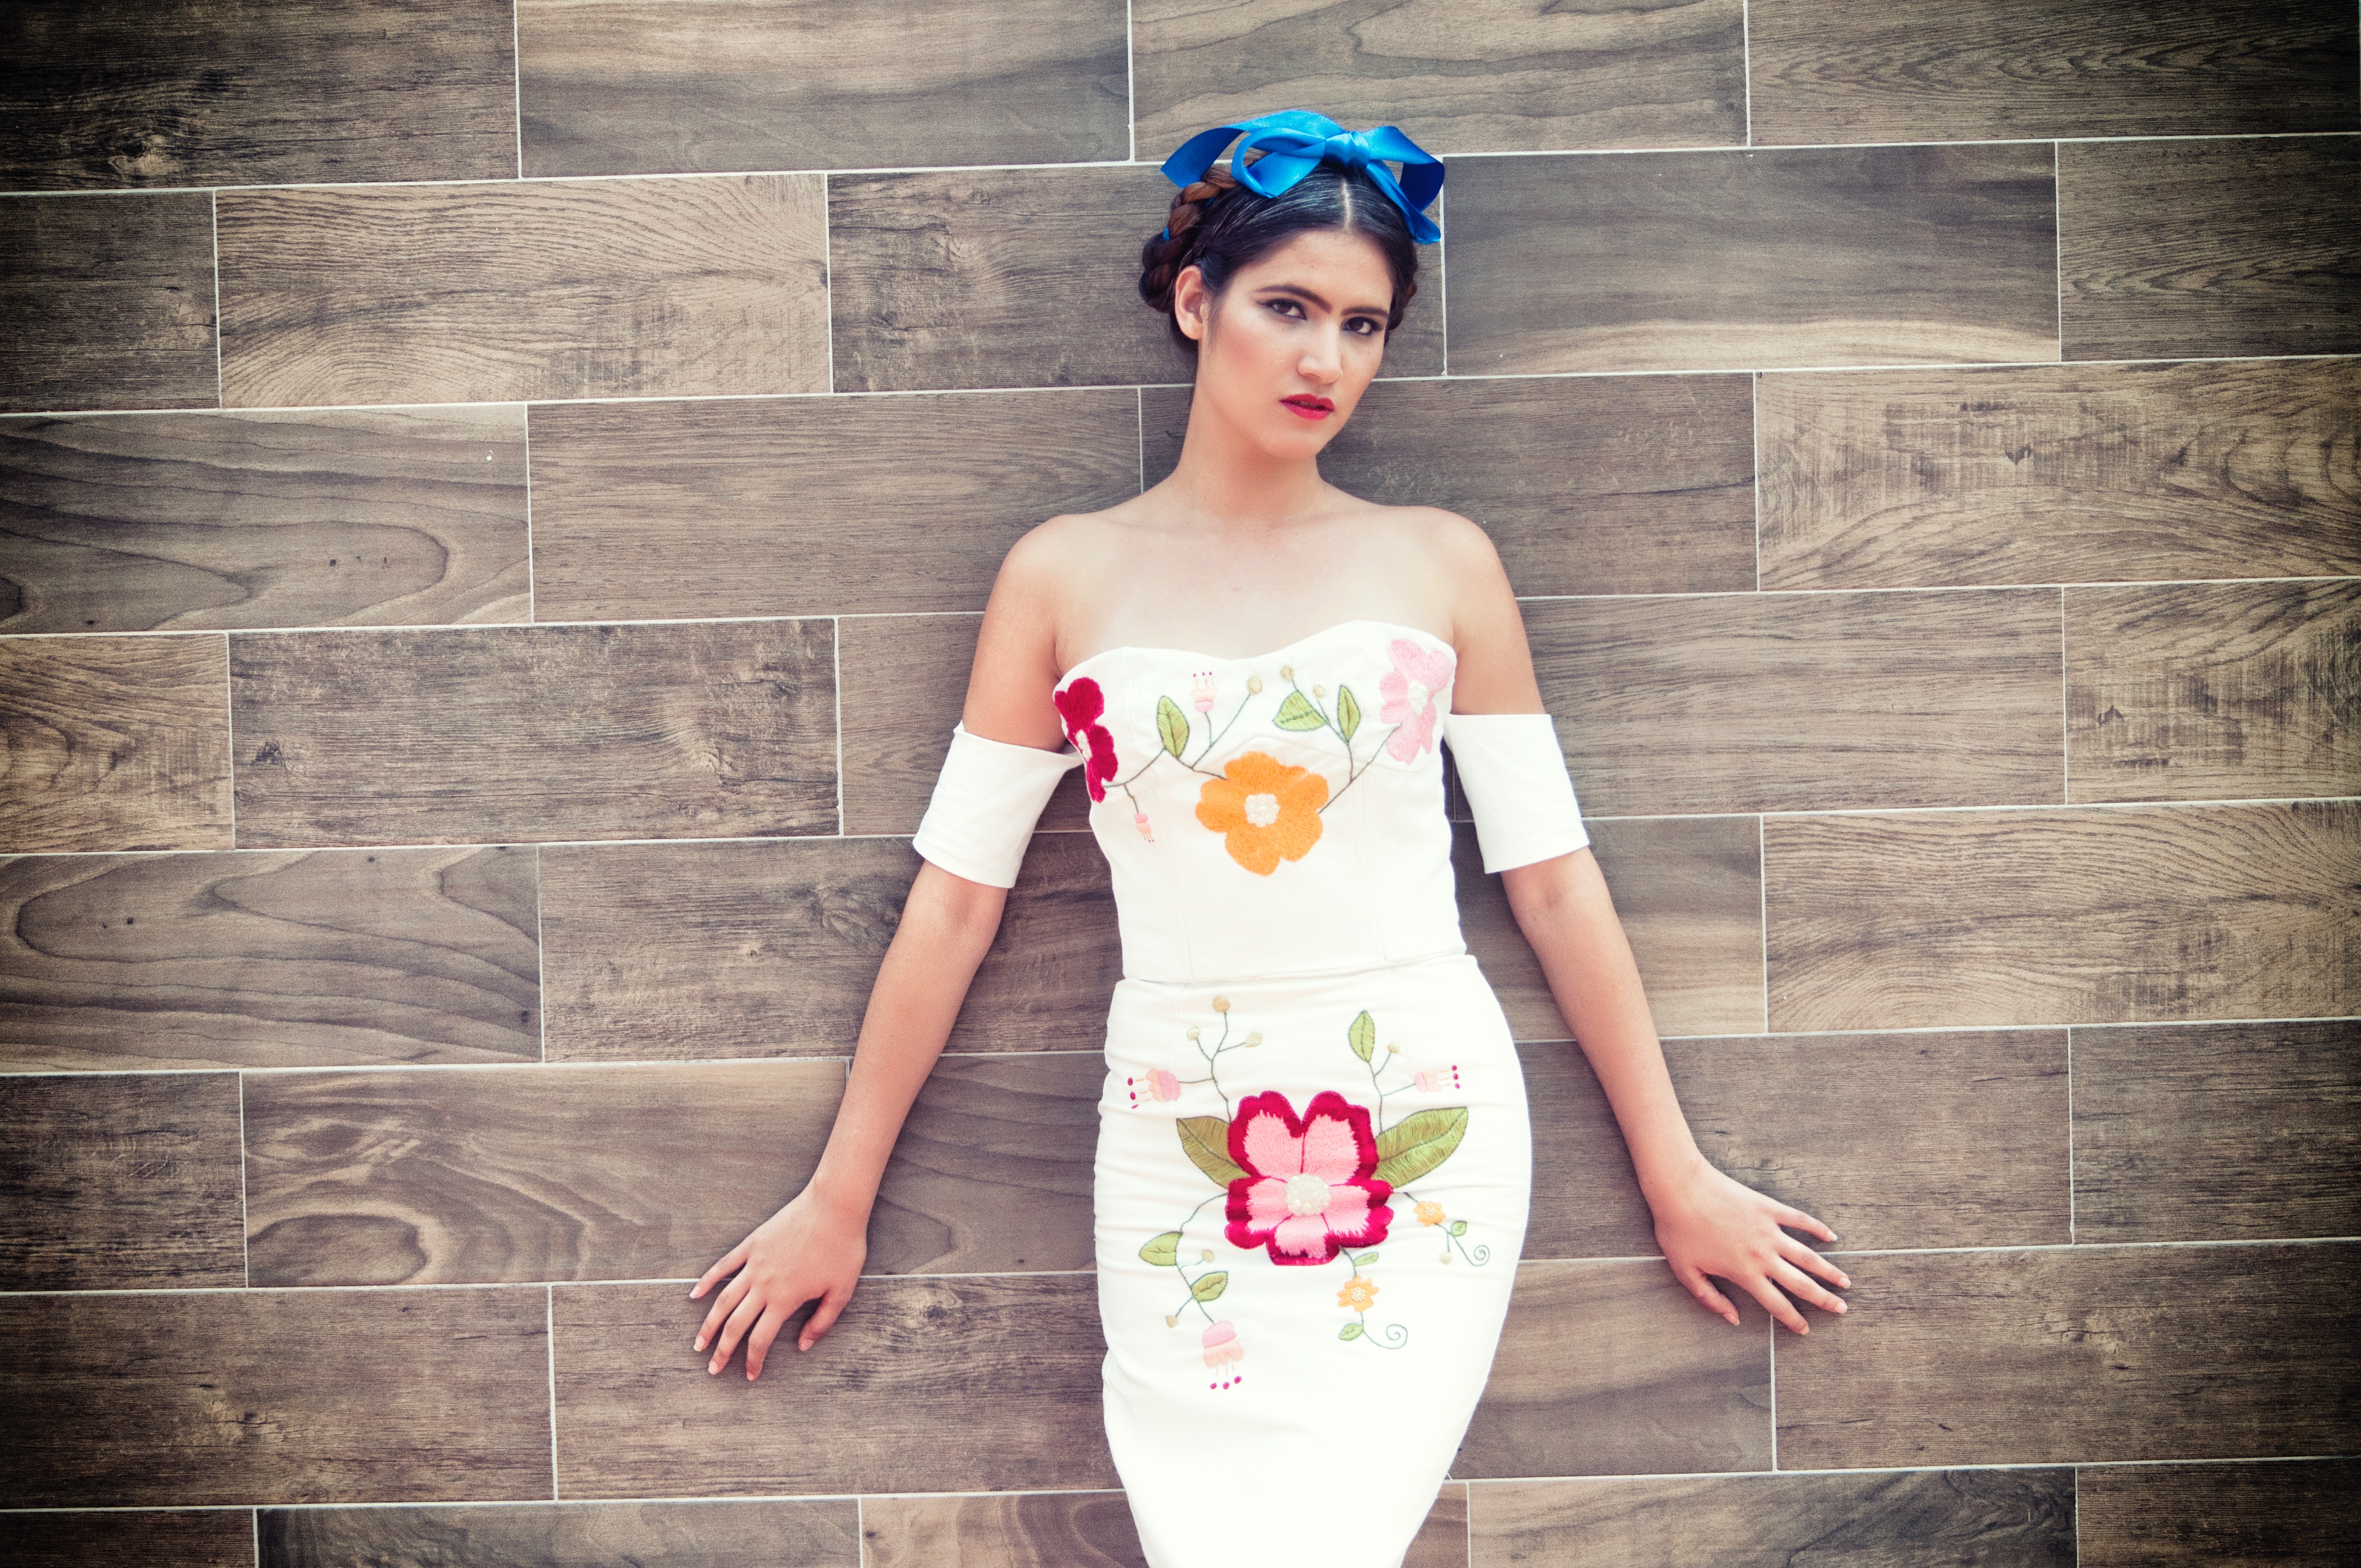
white, clothing, dress, shoulder, pink, beauty, skin, headpiece, fashion, joint, hair accessory, gown, plant, flower, headgear, leg, neck, wedding dress, fashion design, vintage clothing, photo shoot, petal, model, cocktail dress, pattern, floral design, style